Wolfram Menschick

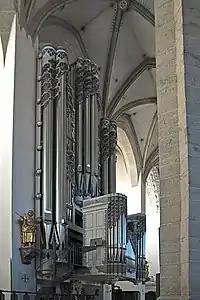
The Sandtner organ in Eichstätt Cathedral

As the organ expert of the Eichstätt diocese from 1969, he planned several instruments. He preferred Baroque organs with mechanical actions, such as his largest project, the organ built for Eichstätt Cathedral in 1975 by .